It Started with a Kiss (TV series)

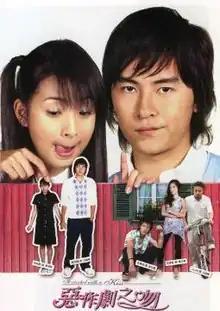
Promotional poster

It Started with a Kiss is a Taiwanese drama starring Joe Cheng, Ariel Lin and Jiro Wang of Fahrenheit. It was based on the first 10 volumes of the Japanese manga series "Itazura na Kiss" (イタズラなKiss, "Mischievous Kiss") written by Kaoru Tada. It was produced by Comic Productions (可米國際影視事業股份有限公司) and directed by Chu Yu-ning (瞿友寧). It started filming 6 August 2004 and wrapped 9 June 2005.